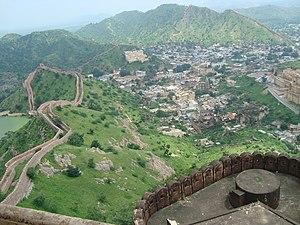
"Fort Jaigarh est situé sur un promontoire rocheux appelé ""Cheel ka Teela"" dans le massif des Aravalli. Il surplombe le fort d'Amber et le lac Maota, près de Jaipur, dans l'État du Rajasthan en Inde. Le fort a été construit sous le règne de Jai Singh II en 1726 pour protéger le fort d'Amber et ses palais.